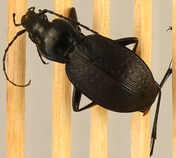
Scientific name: Carabus goryi
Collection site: Mountain Lake Biological Station NEON (MLBS), plot MLBS_001